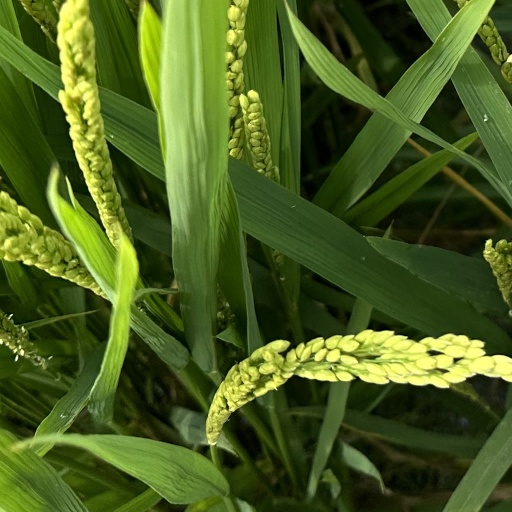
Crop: rice